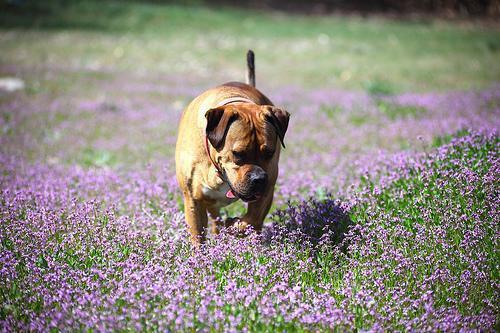
american bulldog